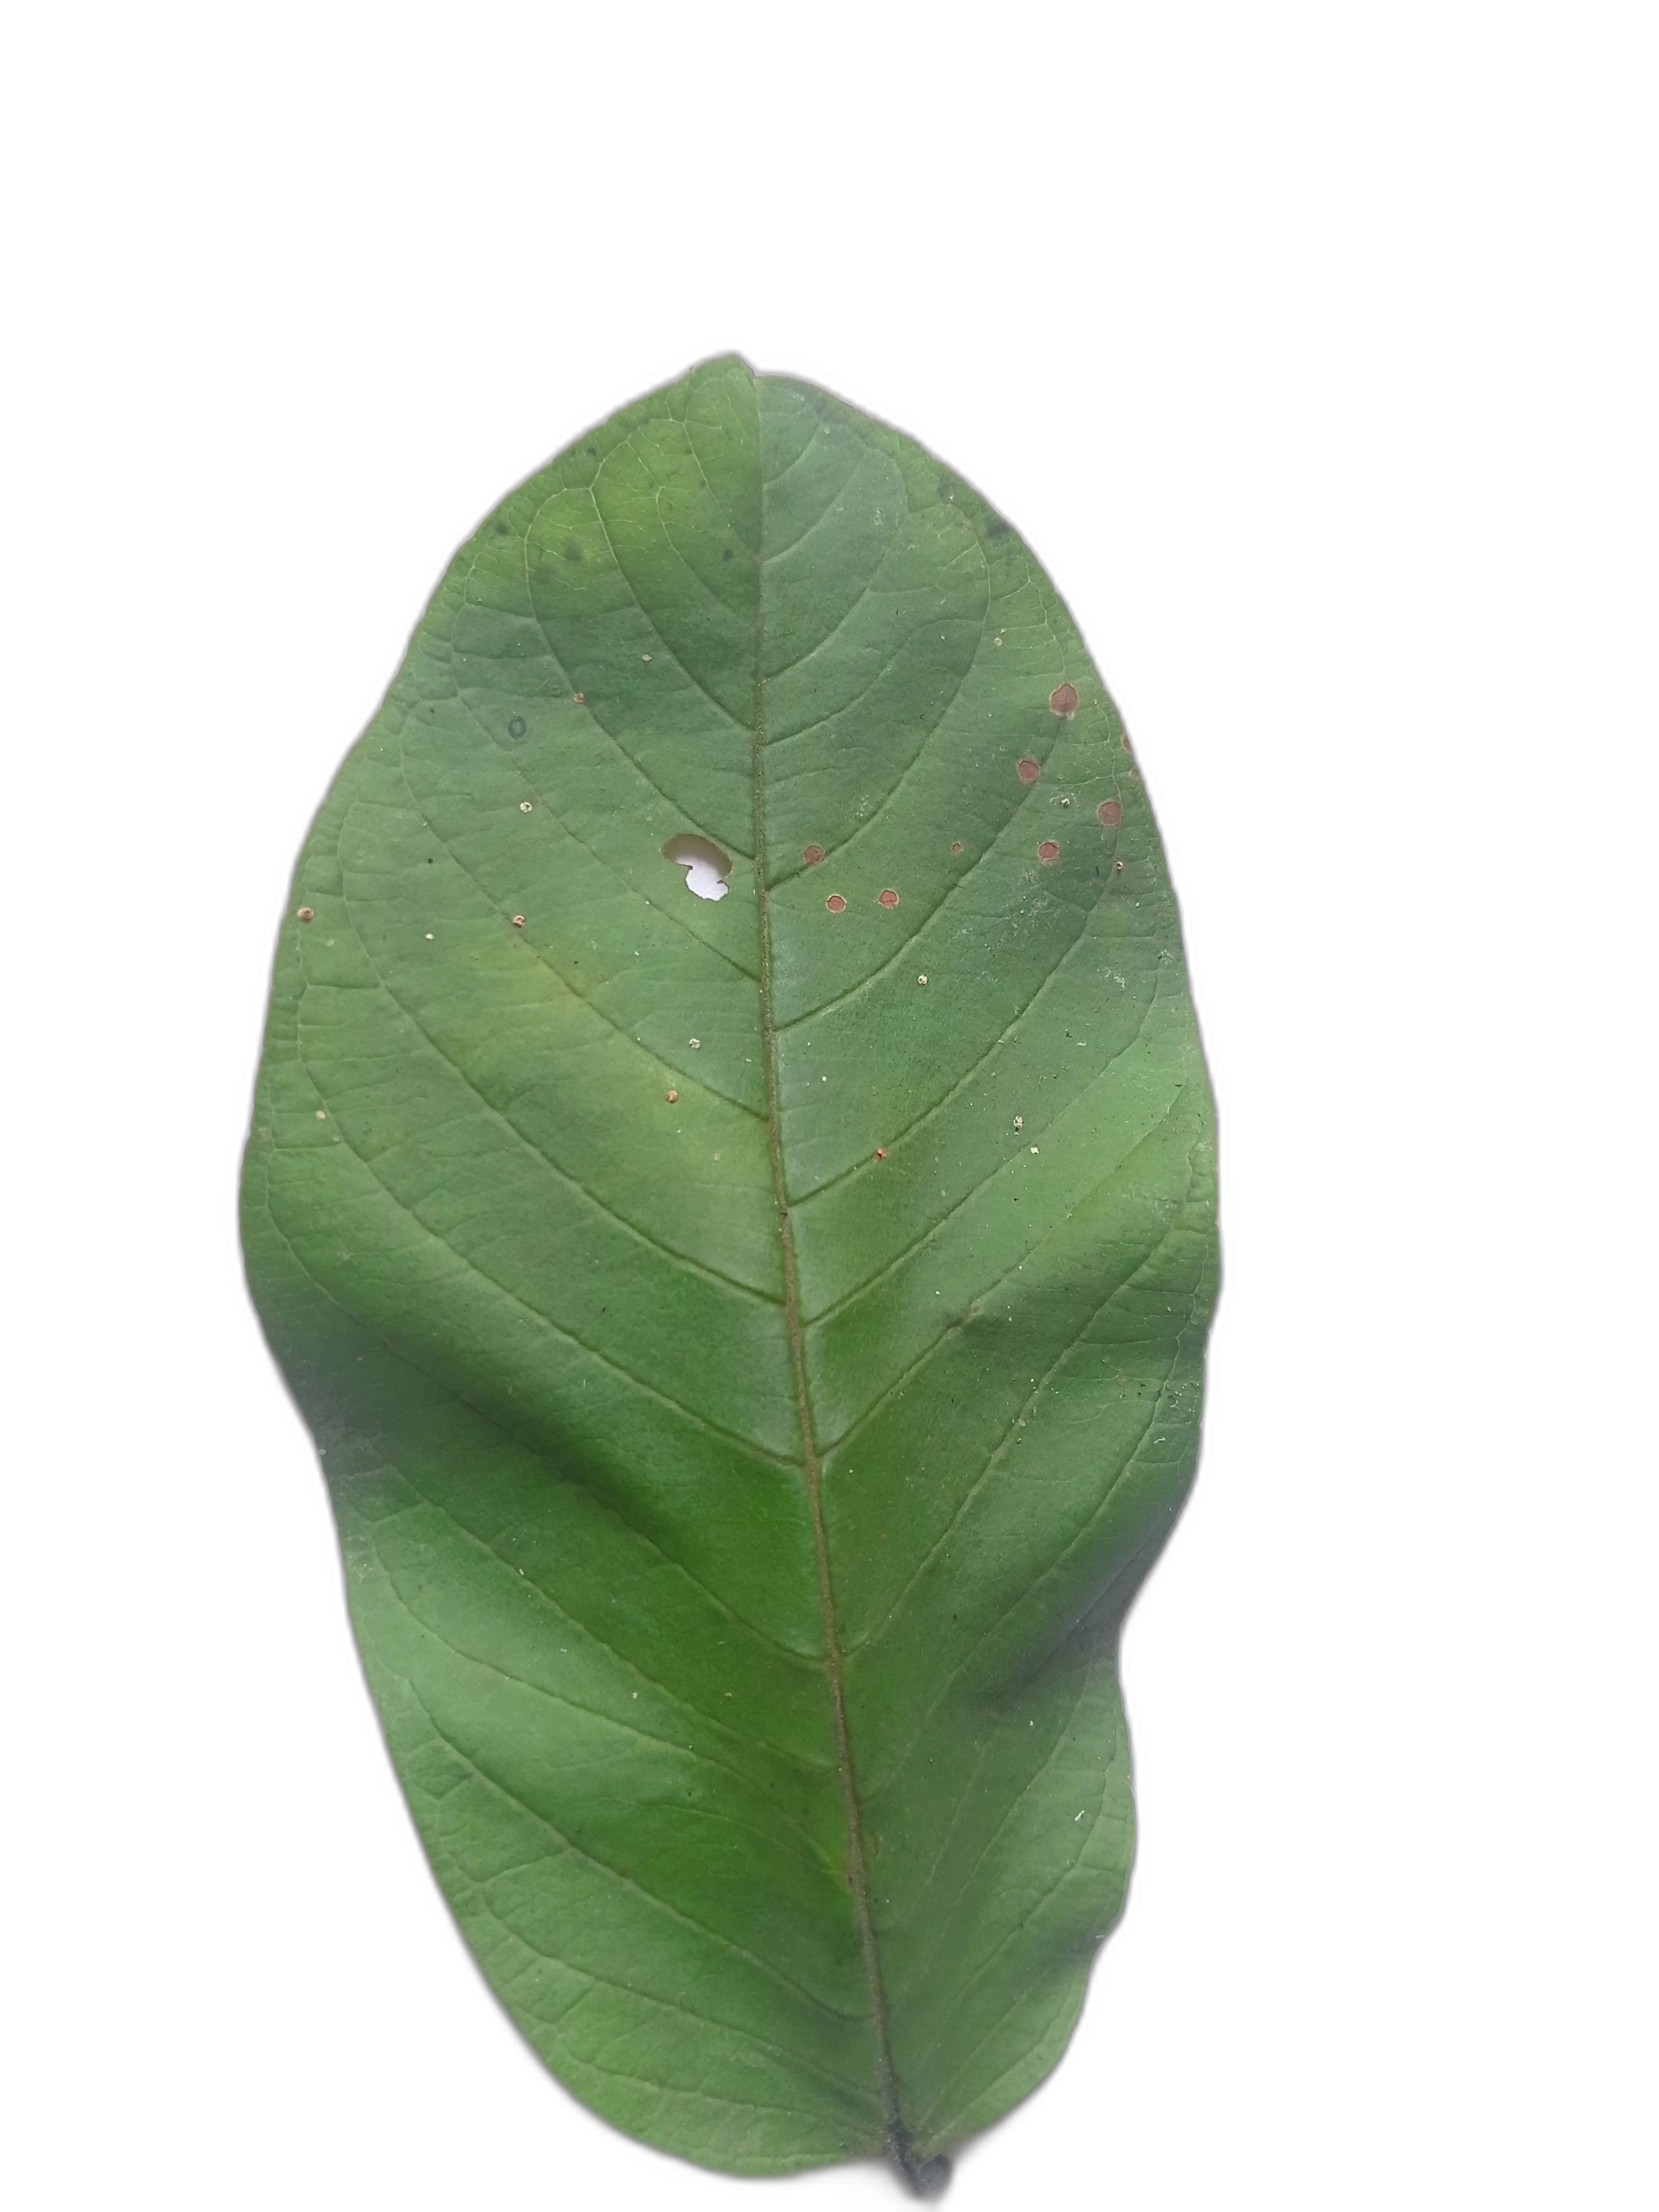
Plant part: leaf
Disease: Healthy